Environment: real
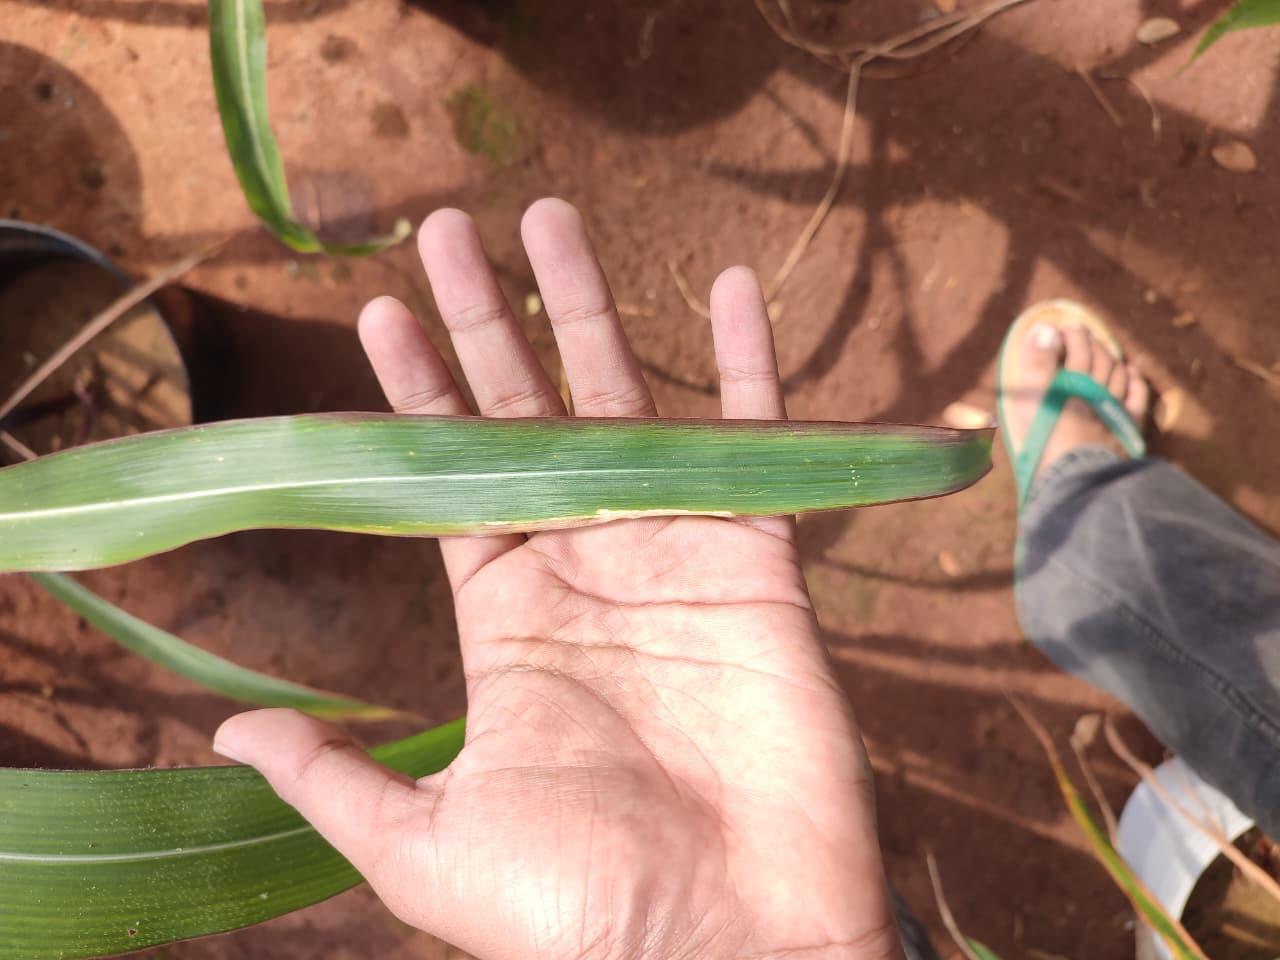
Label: phosphorus_deficiency